List of real-life superheroes

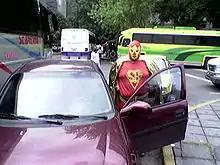
Superbarrio Gómez of Mexico City

Real-life superheroes are notably prevalent in the USA compared to other countries, which may be attributed to the greater popularity of superhero comic books.